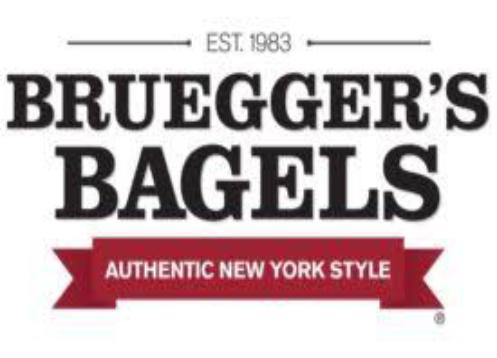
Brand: Bruegger's
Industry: Food